George Payne (Freemason)

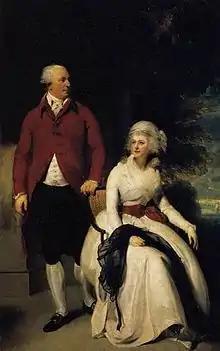
Mr & Mrs John Julius Angerstein by Sir Thomas Lawrence. Mrs Angerstein née Elizabeth Payne was god-daughter and a great-niece of George Payne

Payne and his wife Anne Martha Batson lived in St Stephen's Court, New Palace Yard, Westminster.